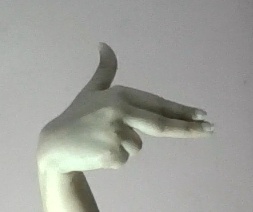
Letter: ghain